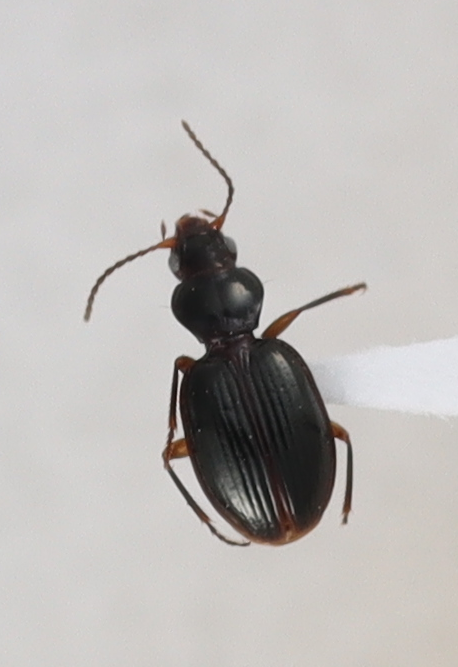
Scientific name: Mecyclothorax konanus
Plot: 6
Trap: S
Collected: 20230517